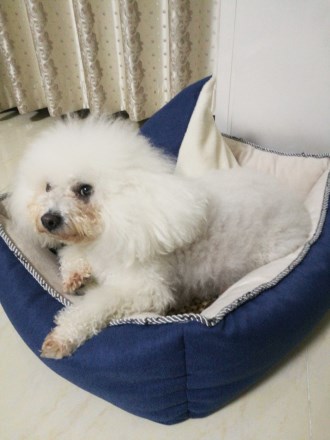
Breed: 3083-n000117-Bichon_Frise